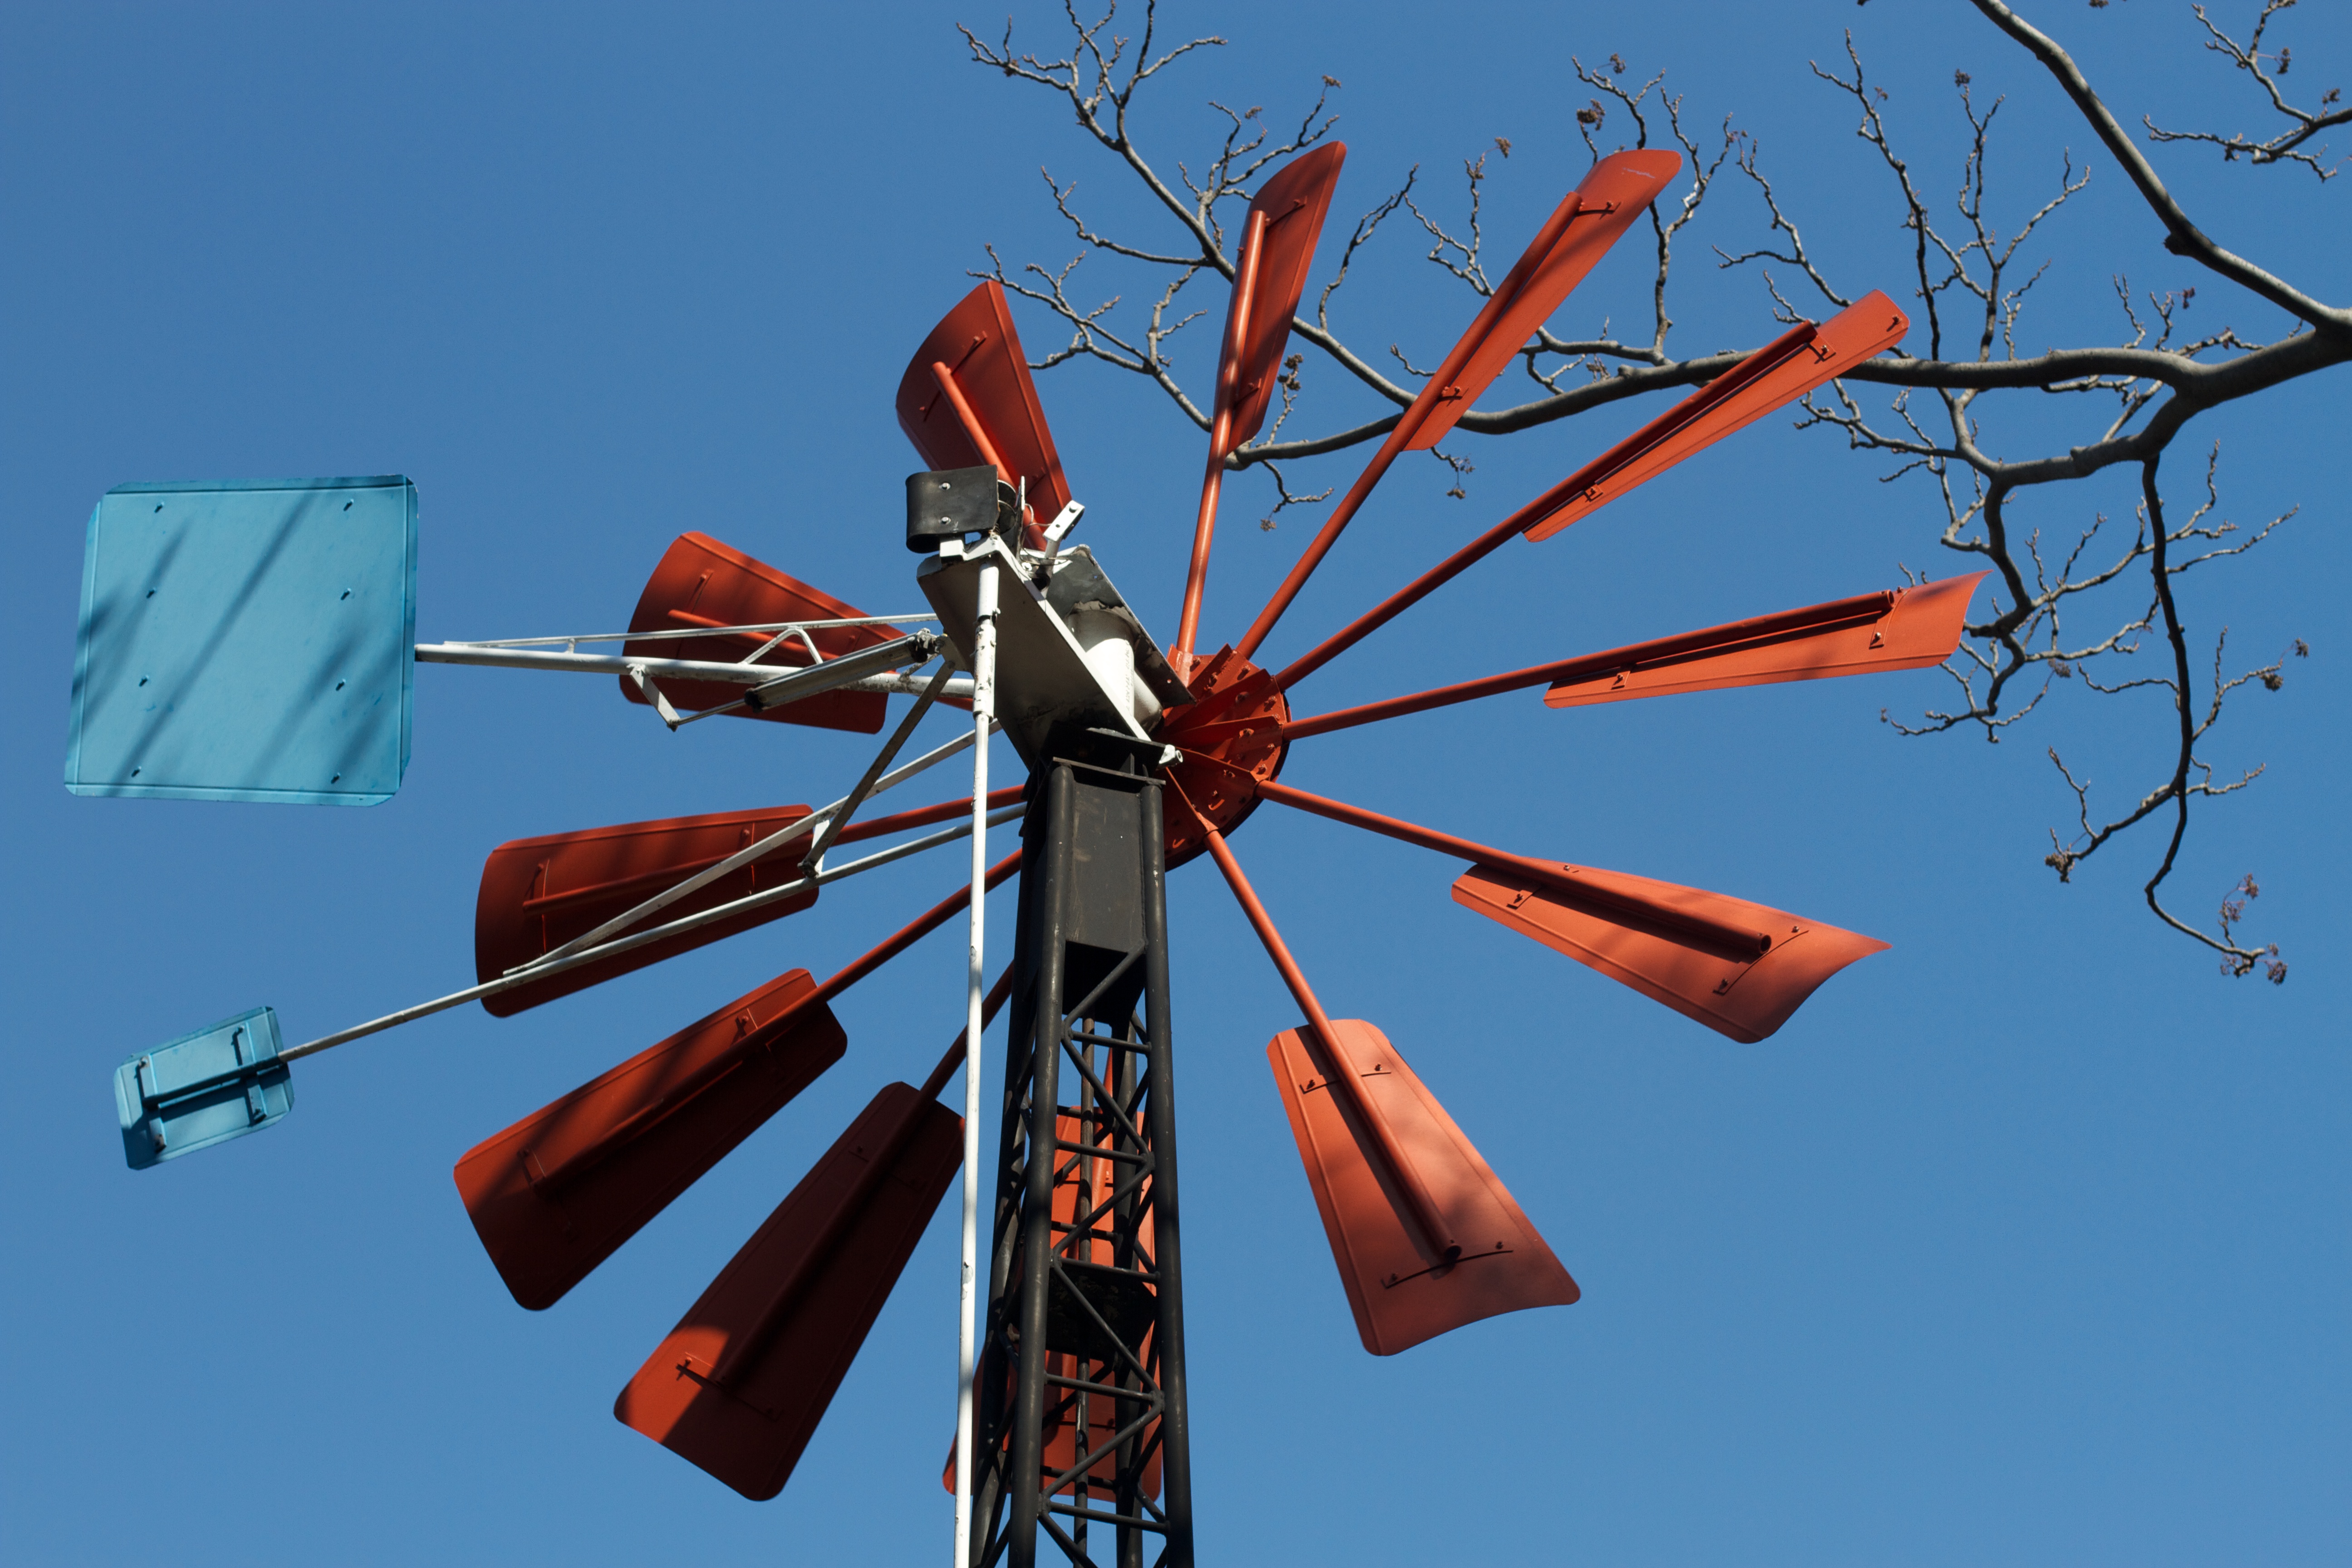
sky, flower, windmill, wind, red, mast, color, machine, blue, mill